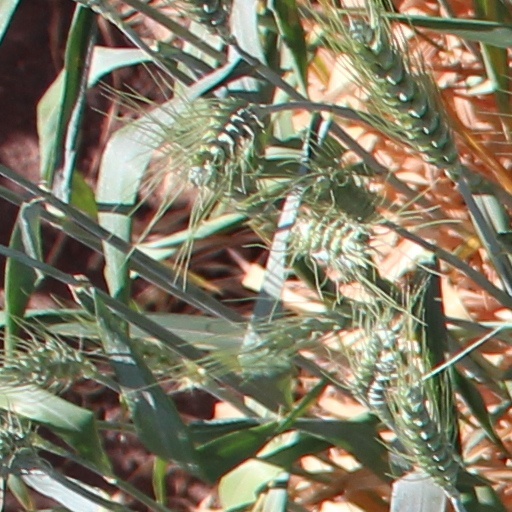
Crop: wheat